Mounted infantry

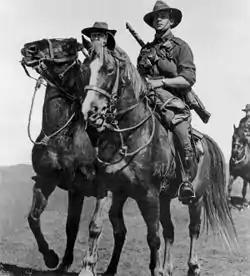
Two Australian light horsemen in 1914

Many European armies also used bicycle infantry in a similar way that mounted infantry used horses. However they were handicapped by the need for proper roads.